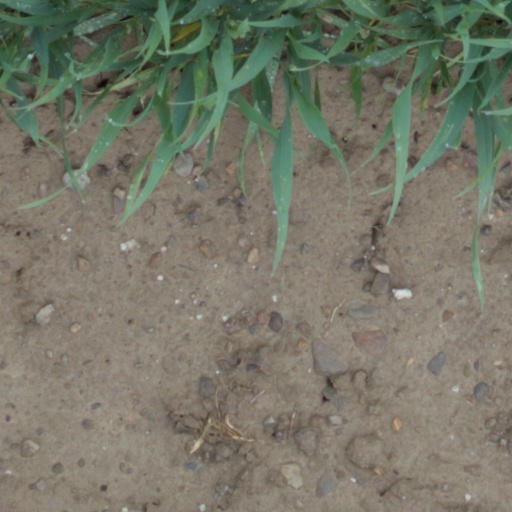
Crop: wheat